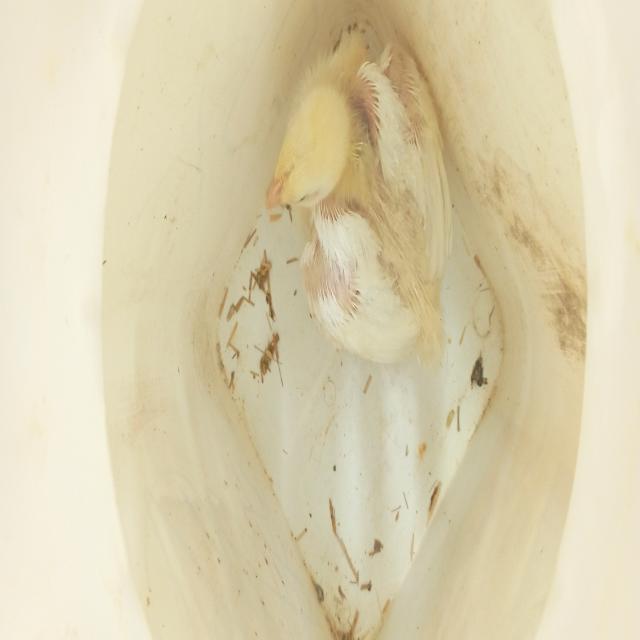
Weight: 522 g